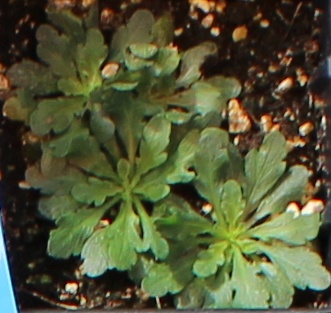
Label: Horseweed